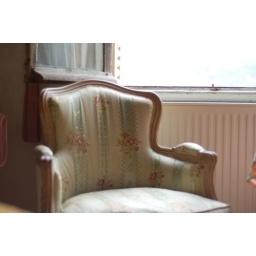
by the bedroom window